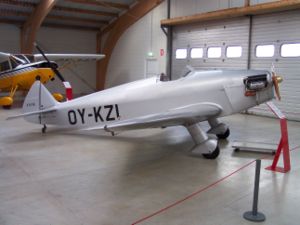
Skandinavisk Aero Industri / Tidlig historie
KZ I replika på Danmarks Flymuseum.
Skandinavisk Aero Industri A/S var en dansk virksomhed der byggede fly fra 1937 til 1954. Stiftet af Viggo Kramme og Karl Gustav Zeuthen, og i starten kendt som Kramme & Zeuthen, byggede firmaet omkring 200 fly fordelt på 11 forskellige typer frem til lukningen i 1954.